Star of Bethlehem

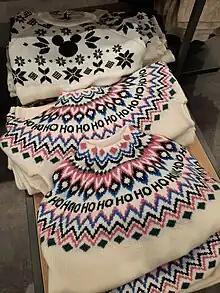
Christmas sweater featuring multiple black eight-pointed Star of Bethlehem designs

In European textiles a common eight-pointed star design is known as the Holy Star of Bethlehem. The design has been used in stone, metal, wood-work and embroidery in the Middle East since antiquity and is one of the oldest patterns in patterns in Palestinian tatreez. In 2019 US congresswoman Rashida Tlaib was sworn in wearing a thobe that featured the design. On Vogue Arabia's November 2023 cover the star took a central position in the celebration of Palestinian embroidery. The design also features on Christmas sweaters.